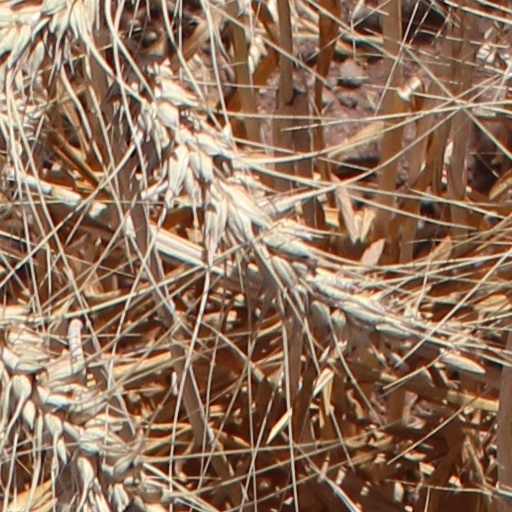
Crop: wheat